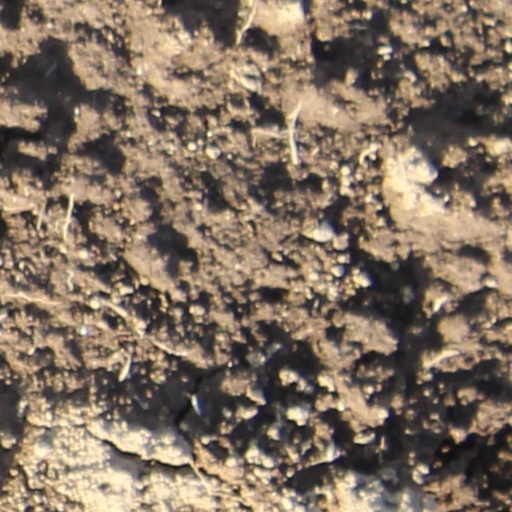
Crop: wheat